Blackburn Skua

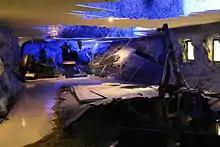
Blackburn Skua L2940 wreck on display at the Fleet Air Arm Museum

No intact Skuas survive. In April 2007 the only known fairly complete Blackburn Skua was discovered in Orkdalsfjorden in Norway at a depth of . Due to an engine failure, the Skua, flown by John Casson, leader of 803 Squadron, had to make an emergency water landing in the fjord. Both crew members survived and spent the next five years as prisoners of war. Despite efforts to raise the aircraft to the surface as gently as possible, the tail broke off. The engine had become detached in the ditching. The fuselage, cockpit and wings were salvaged. The Skua will be restored at Norway's aviation museum in Bodø. In 1974, L2940 was recovered from Breidalsvatnet lake, near Grotli in Skjåk Municipality in Norway. Captain R. T. Partridge (RM) shot down a Heinkel He 111 and then made an emergency landing on the ice-covered lake on 27 April 1940. Survivors from both aeroplanes independently made their way to a mountain lodge, where they encountered each another. This incident serves as the basis for the film "Into the White".